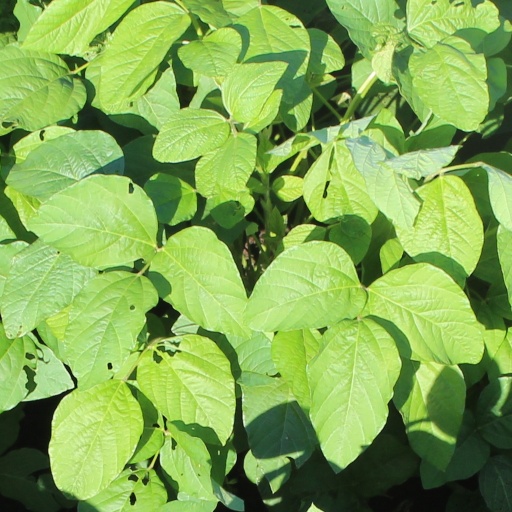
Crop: soybean